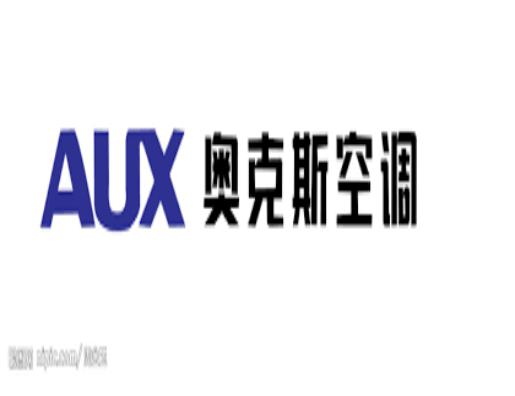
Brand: auxx-1
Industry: Electronic